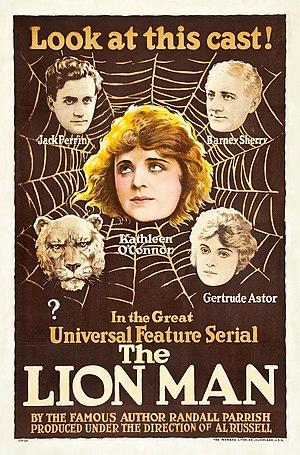
Jack Perrin, de son vrai nom Lyman Wakefield Perrin, est un acteur américain né le 25 juillet 1896 à Three Rivers et mort le 17 décembre 1967 à Hollywood.